Independence Hall

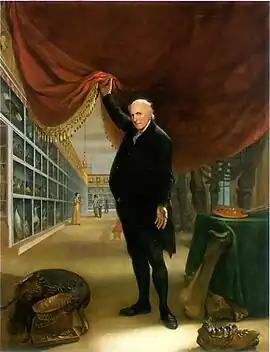
"The Artist in His Museum", an 1822 self-portrait by Charles Willson Peale depicting his museum at Pennsylvania State House, now Independence Hall, with the Long Room in the background

The Assembly Room is the heart of Independence Hall, and is the room where the Declaration of Independence and the Constitution were signed.